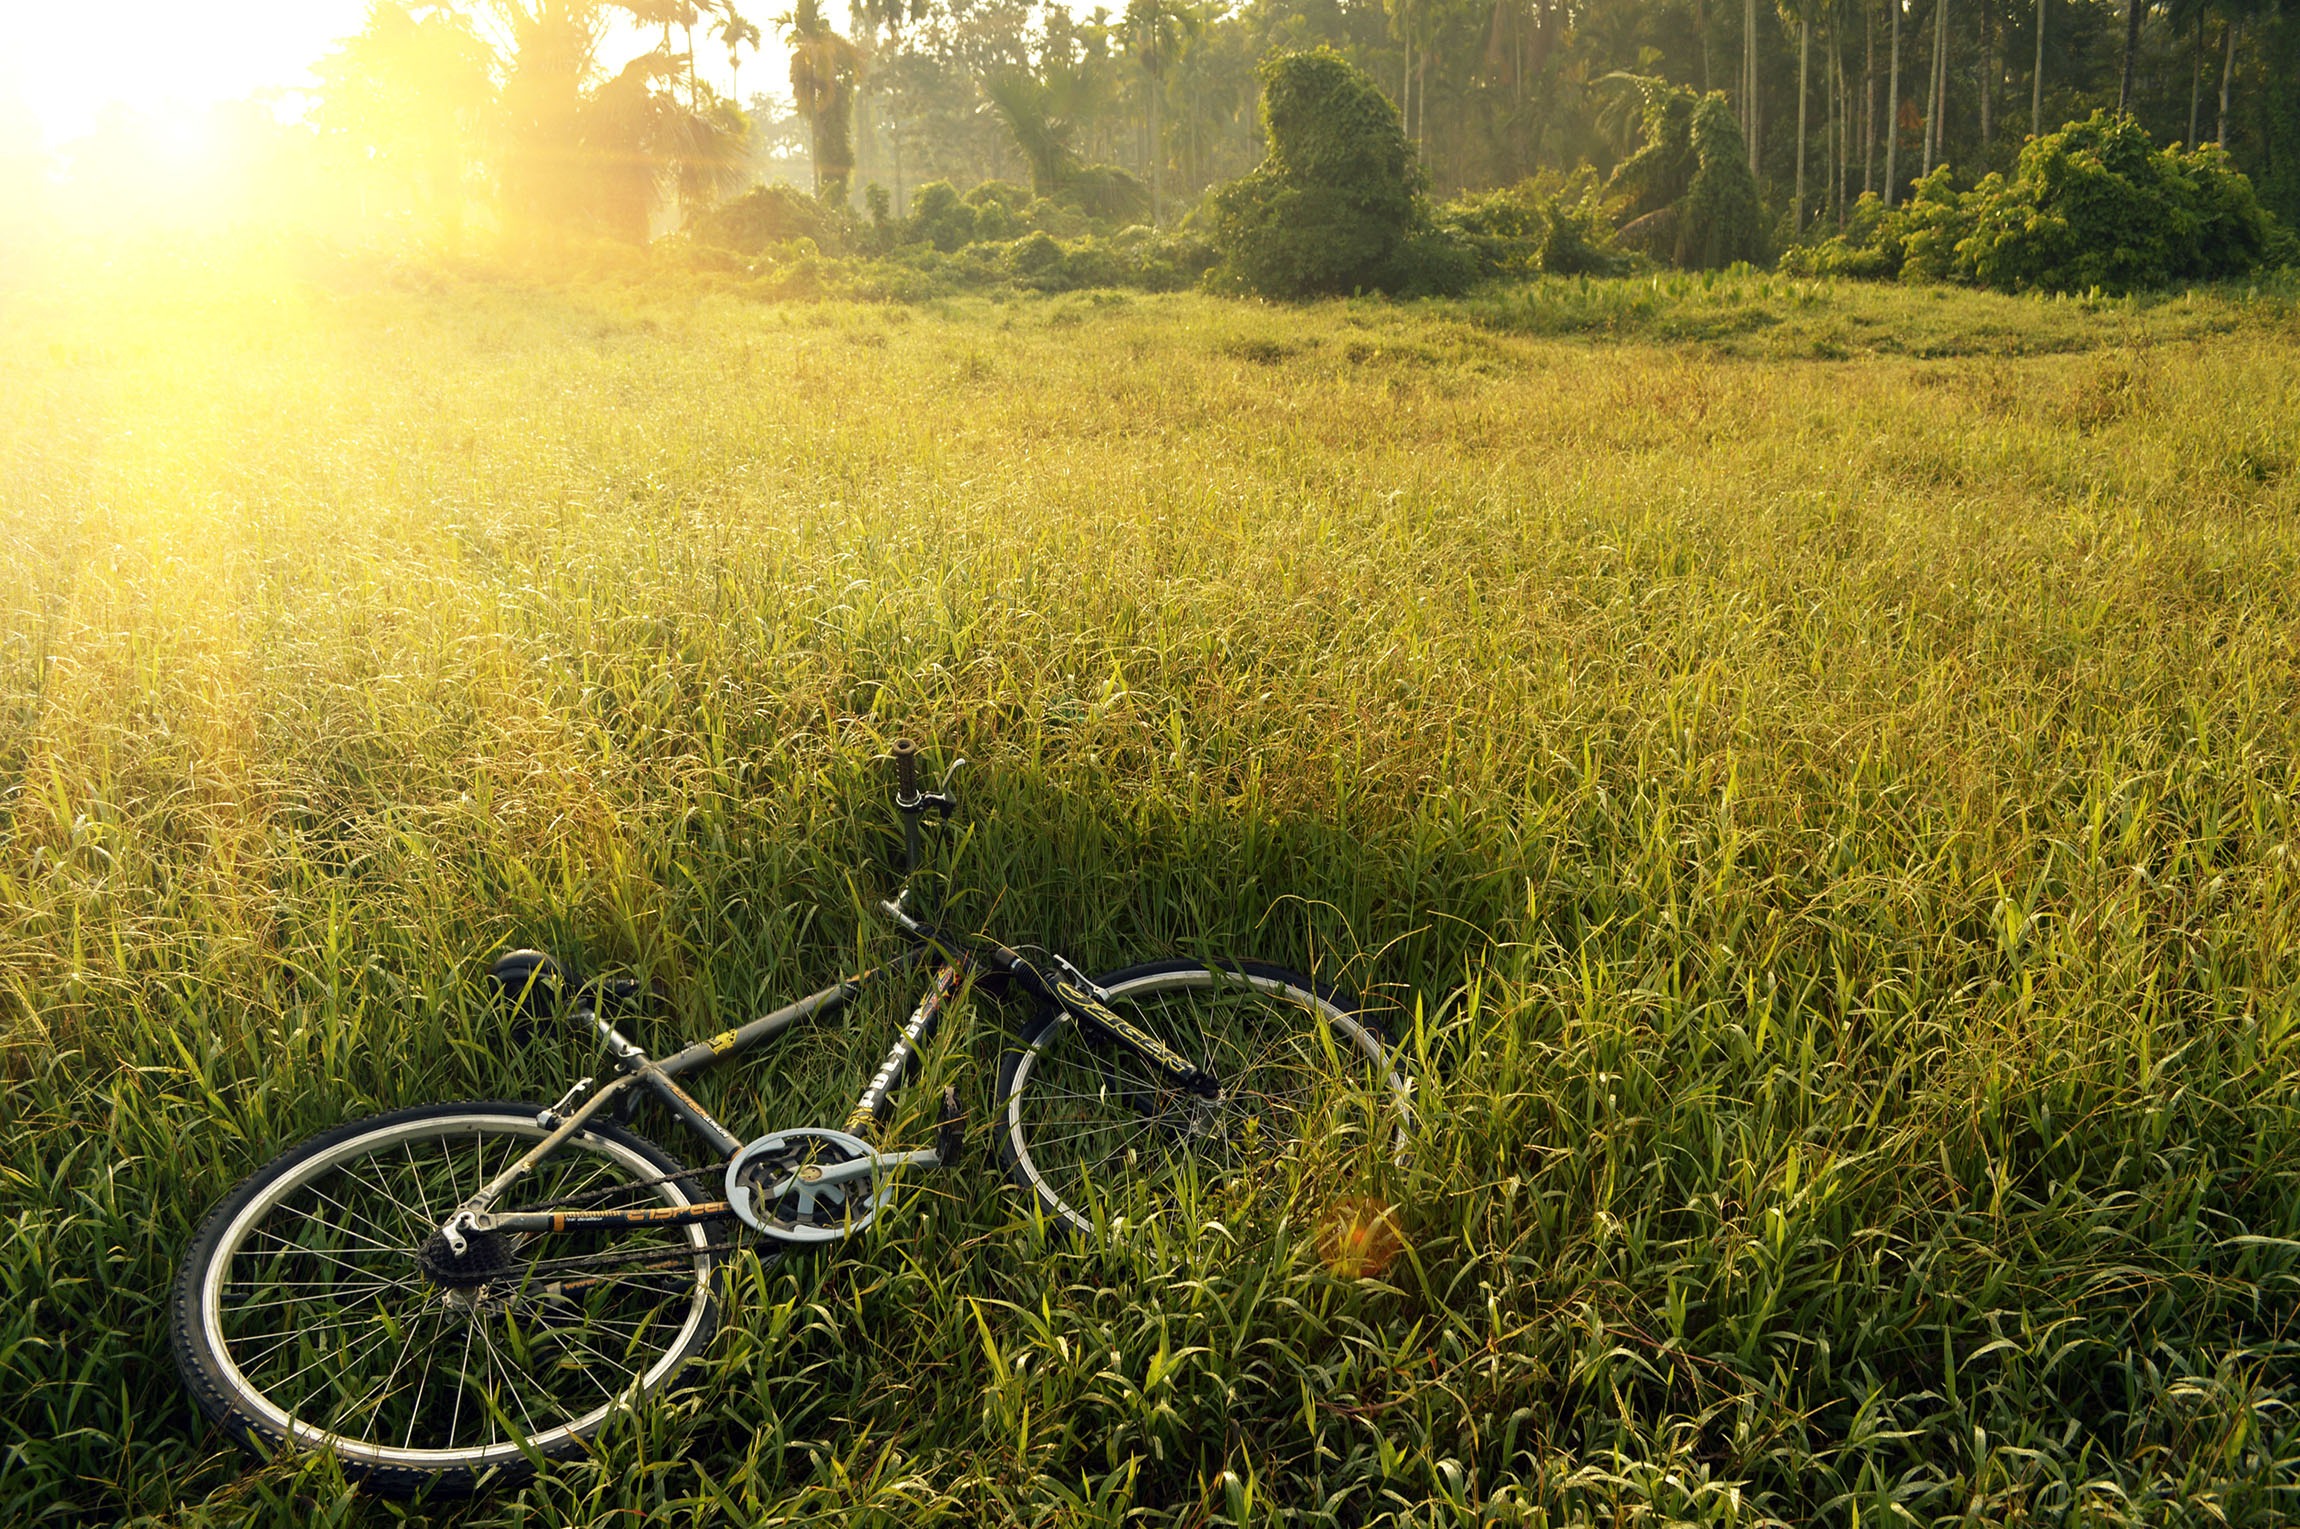
nature, forest, grass, plant, sunshine, field, lawn, meadow, prairie, sunlight, morning, flower, bicycle, bike, summer, green, pasture, autumn, mountain bike, grassland, biking, woodland, habitat, ecosystem, mountainbike, rural area, mtb, natural environment, atmospheric phenomenon, grass family